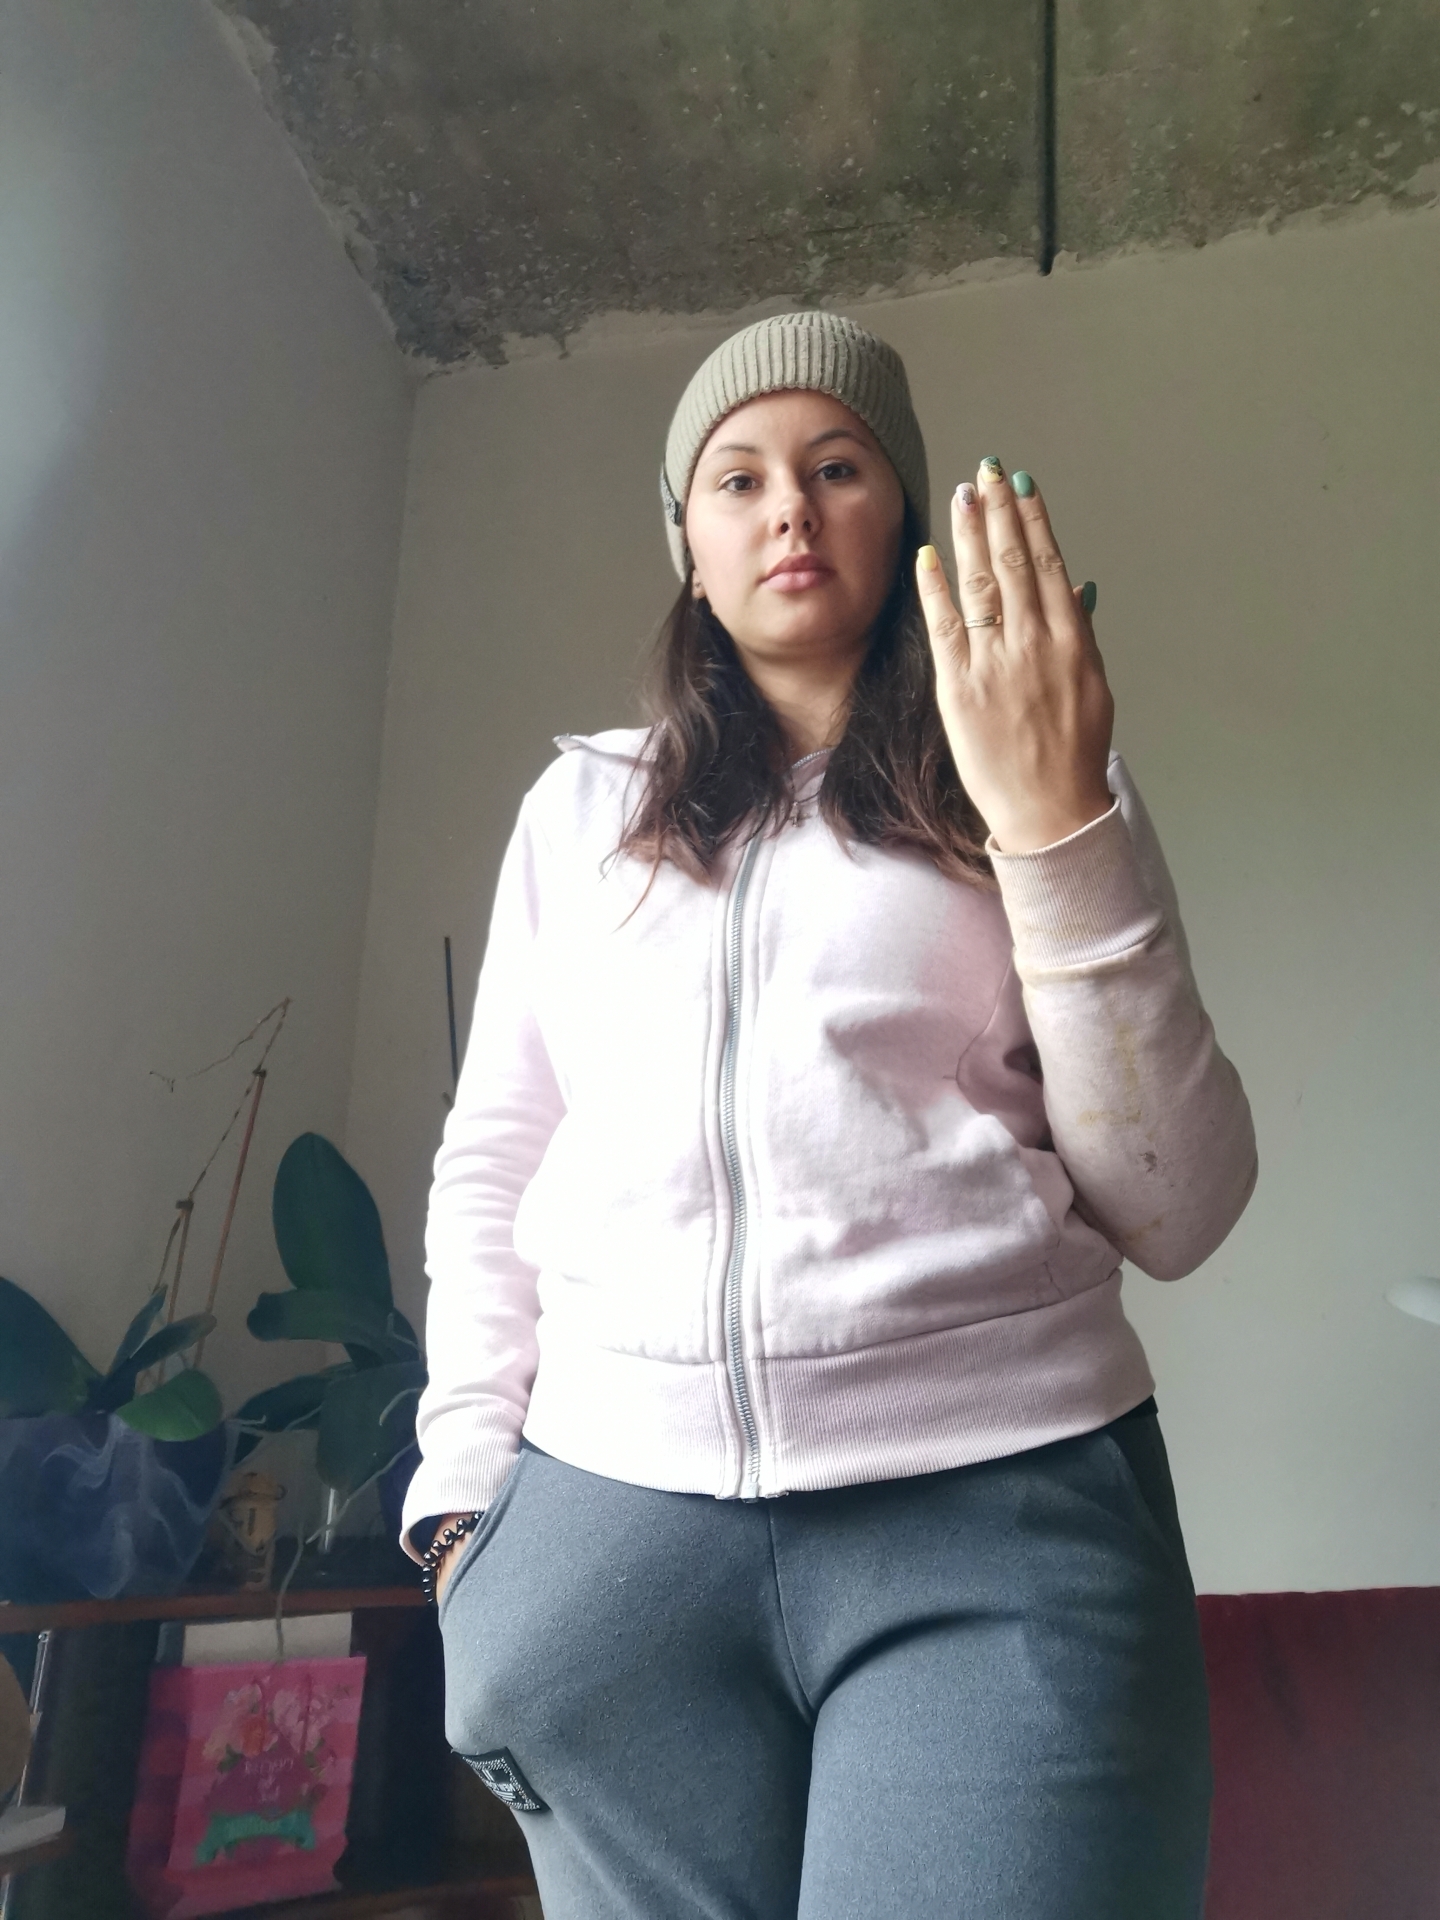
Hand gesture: stop_inverted